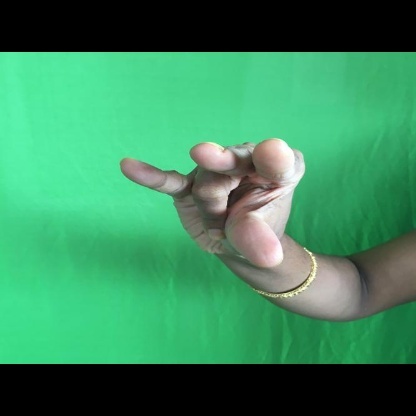
Mudra: Kangulam